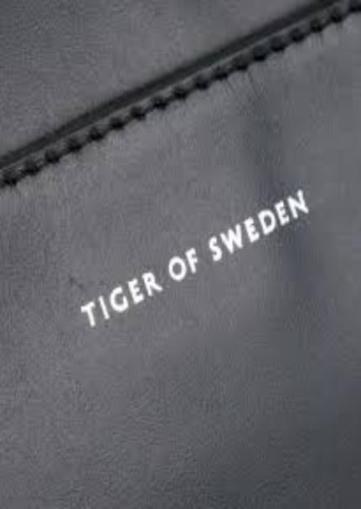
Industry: Clothes